Sukhumi Botanical Garden

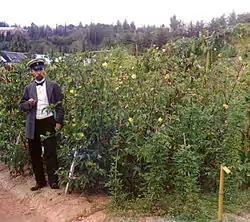
Cotton field in Sukhumi Botanical Garden, photo "circa" 1912

It was founded in 1840 as "Sukhum-Kale Military-Botanical Garden" by the head of the Russian Black Sea fortification line Nikolay Raevsky with the purpose of the introduction of new plants in the region (particularly tea and citrus fruits). It was ravaged by Turkish forces during Crimean War in 1853–55 and 1877–78 in the course of the Russo-Turkish wars. The garden was transferred to civil authorities in 1889 and the restoration of the plantings was begun in 1894.